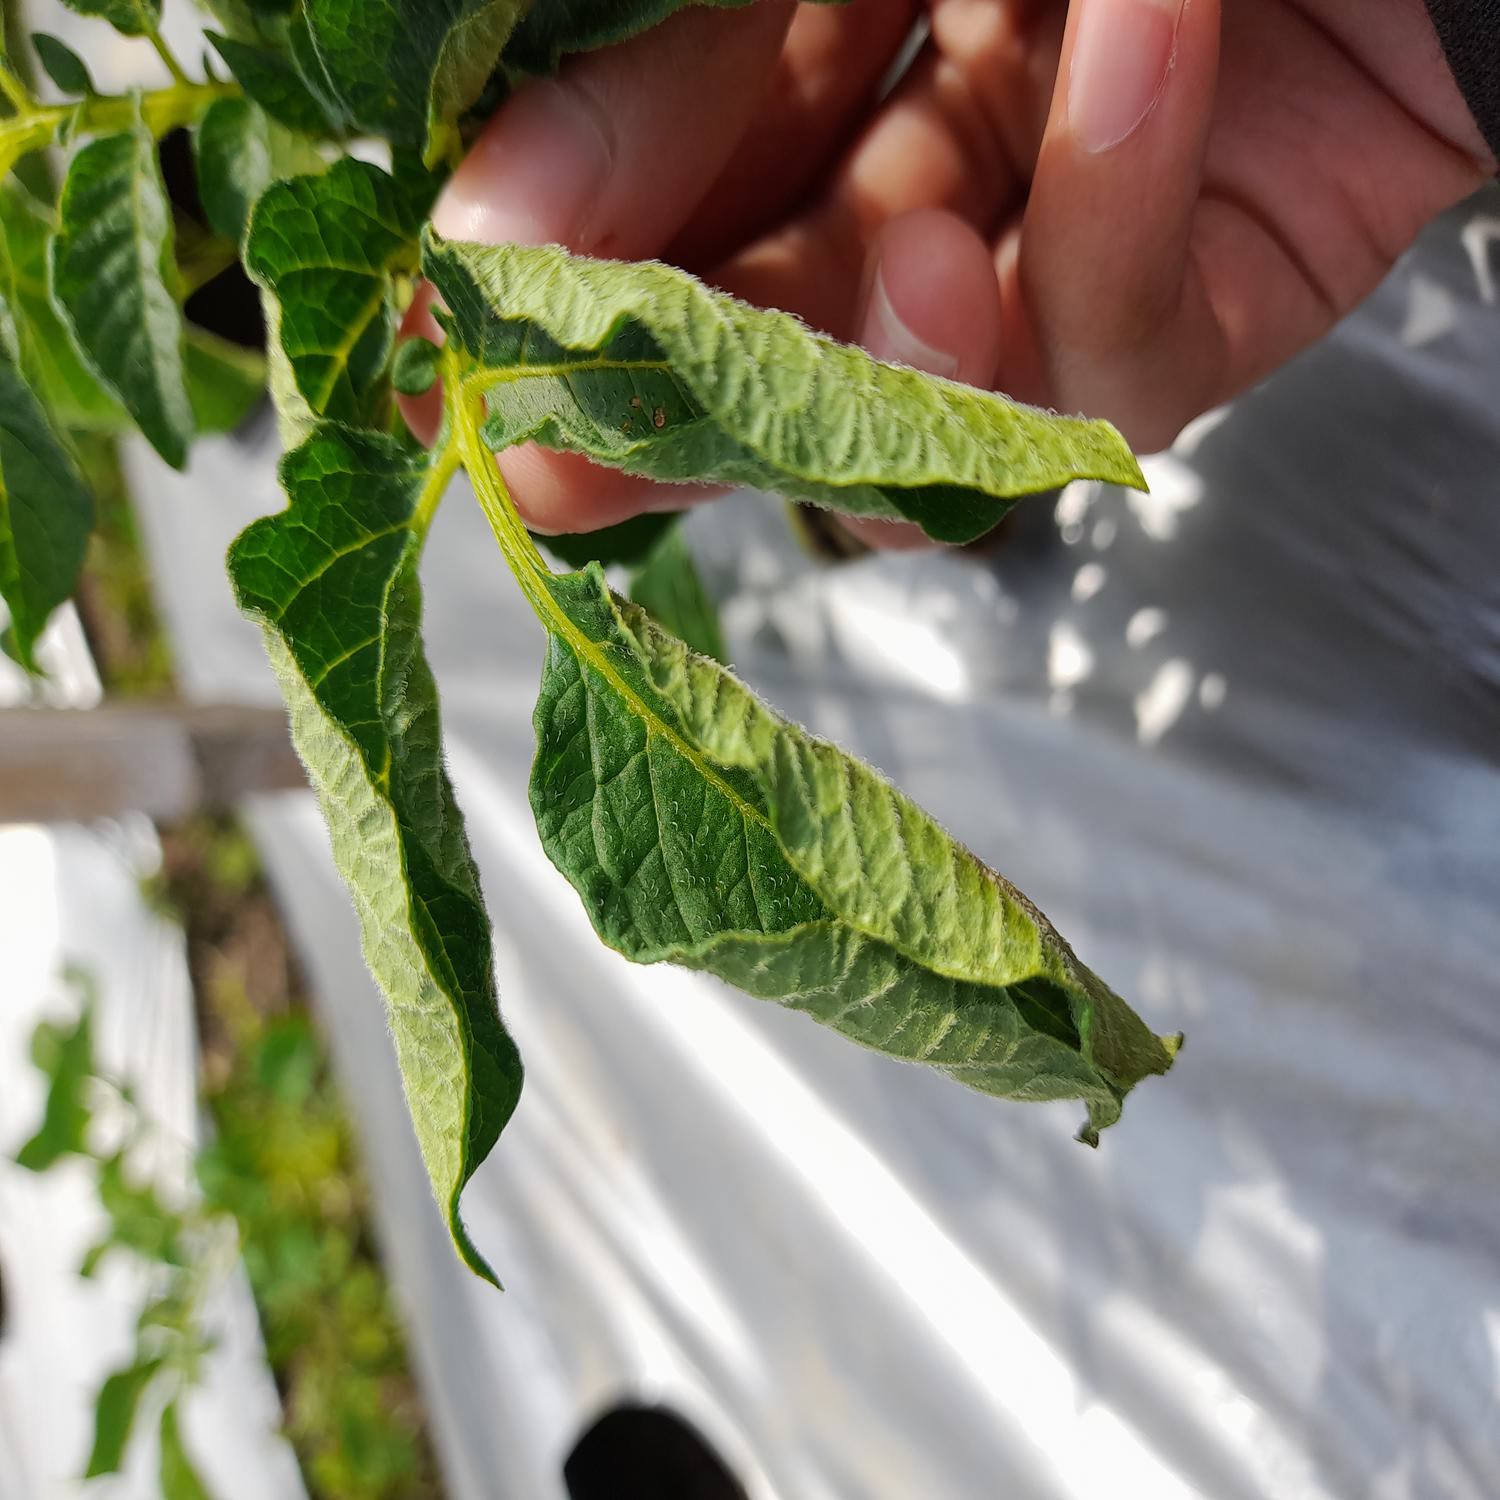
Label: Bacteria